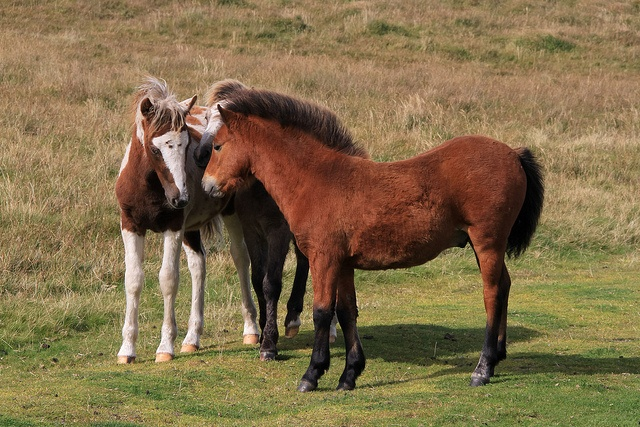
two horses standing in a field about to touch noses
Two small horses standing in a field covered with grass.
Three ponies stand close together on some grass.
Three groomed horses nuzzle noses in a pasture
Three horses in a huddle on the grass.